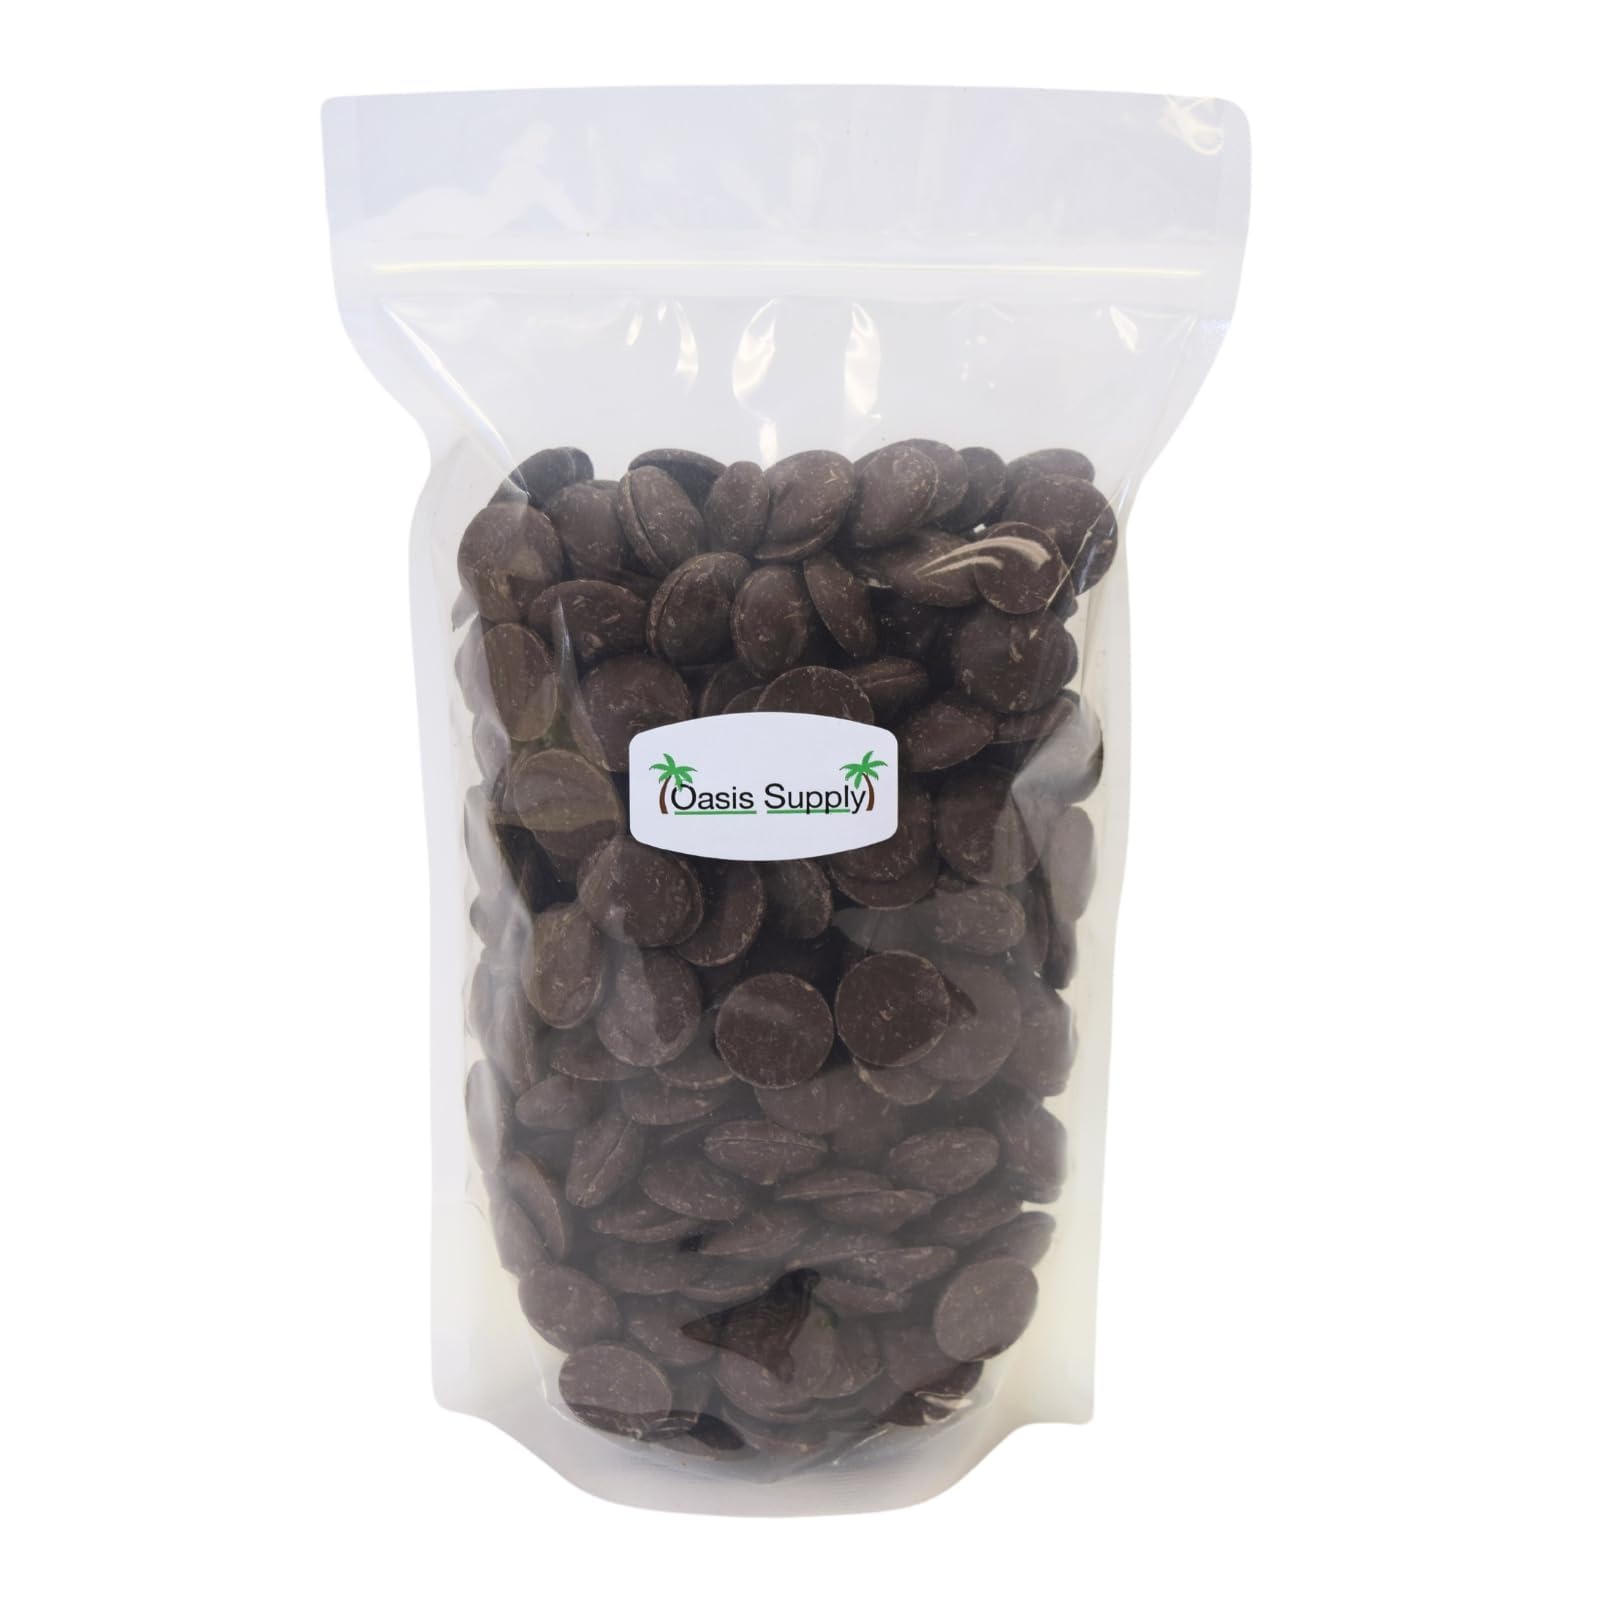
Item Name: Oasis Supply Merckens Chocolate (2 pound, Dark Chocolate)
Bullet Point 1: Dark confectionary candy coatings combine Cocoa,sugar, milk, and vegetable oil. It is easy to melt and requires no tempering.
Bullet Point 2: Ideal for Chocolate Fountains – Smooth-melting texture ensures flawless, consistent flow.
Bullet Point 3: Perfect for Candy Making – Great for dipping, molding, coating, and decorating homemade treats.
Bullet Point 4: If a thinner coating is desired, Oasis Supply paramount crystals may be added. If adding flavors or colors, use a concentrated flavor or oil-based flavor.
Bullet Point 5: Versatile Use – Ideal for baking, drizzling over desserts, or creating chocolate-covered fruits and pretzels.
Bullet Point 6: Gluten free
Bullet Point 7: Easy to Melt – Simple to use in microwaves, stovetops, or melting pots for hassle-free preparation.
Bullet Point 8: Consistent Finish – Provides a professional look with a smooth and glossy coating.
Bullet Point 9: Consistent Finish – Provides a professional look with a smooth and glossy coating.
Value: 2.0
Unit: pound

Price: 22.99